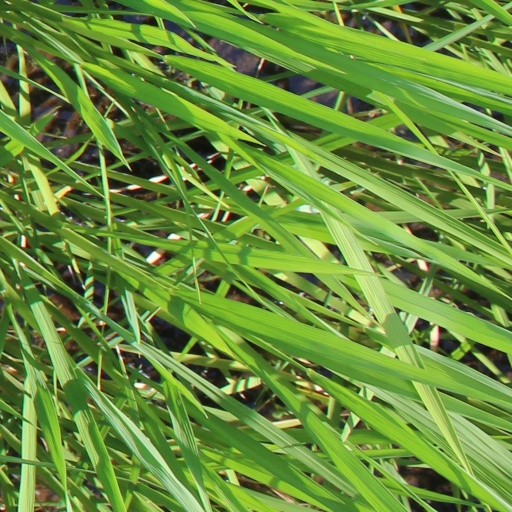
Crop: rice